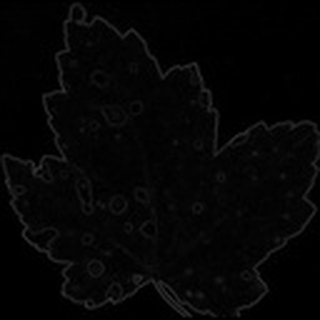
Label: cotton_target_spot